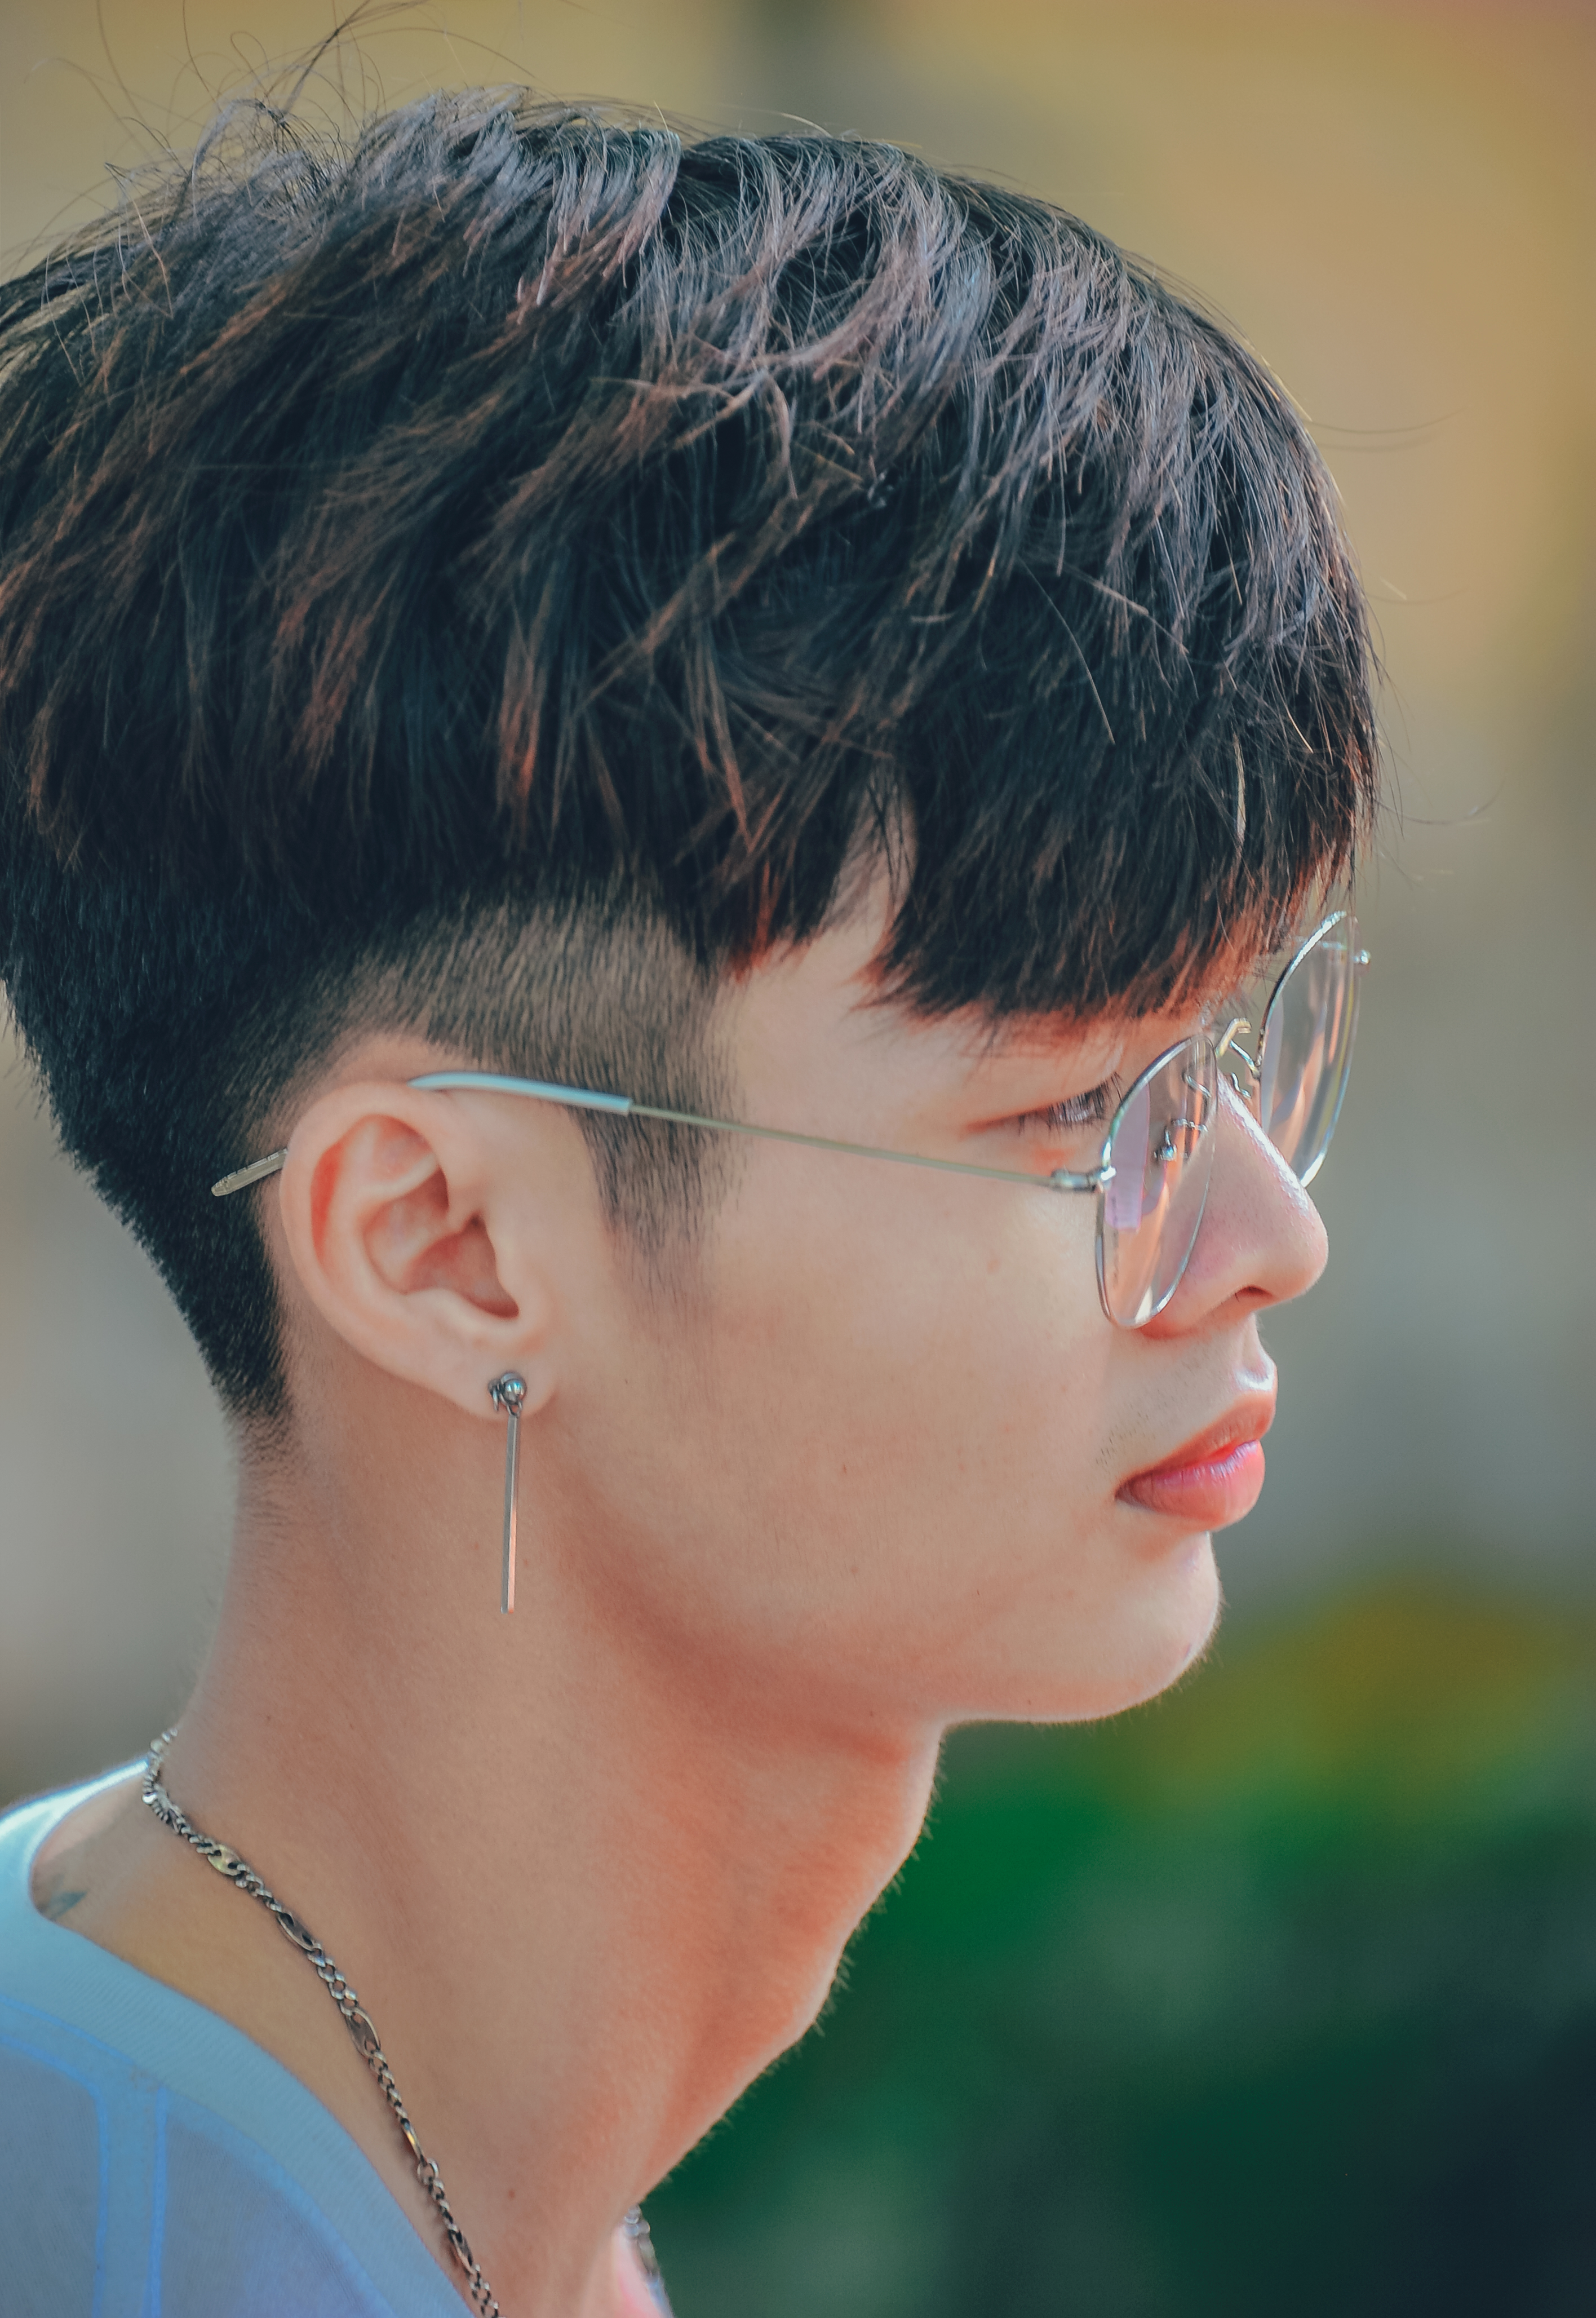
beautiful, boy, hair, eyebrow, chin, eyewear, human hair color, nose, hairstyle, forehead, vision care, black hair, glasses, neck, lip, ear, girl, hair coloring, pixie cut, asymmetric cut, sunglasses, portrait, jaw, eyelash, brown hair